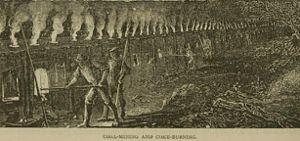
L'Histoire du gaz manufacturé se rapporte à la période qui a précédé l'avènement de l'électricité, où les villes furent éclairées et ensuite chauffées par des gaz manufacturés, c'est-à-dire fabriqués par « distillation » dans des usines à gaz ou des cokeries. Cette période a vu naître les premiers grands groupes énergétiques.
En métallurgie, en sidérurgie et dans l'industrie des gaz manufacturés, une cornue appelées quelquefois « cornue à feu », est une enceinte étanche en matériaux réfractaires, en fait un four, dans laquelle on décompose par chauffage, du charbon, du zinc, du sodium, etc. Une première famille de cornues furent utilisées dans la production du coke ou des gaz manufacturés, une autre, dans la production de l'acier.
L’histoire de la production de l'acier, comme la plupart des histoires de découvertes et progrès techniques, n'est pas linéaire. On trouve des aciers à divers endroits de la planète au cours de l'histoire. Certaines innovations apparaissent sans se répandre : l'Europe découvre l'utilisation de la houille 1 000 ans après la Chine, les Arabes ne connaissant pas ce combustible. D'autres se diffusent différemment : l'adoption de l'énergie hydraulique permet au haut fourneau d'être réinventé partout où le minerai de fer s'y avère compatible.